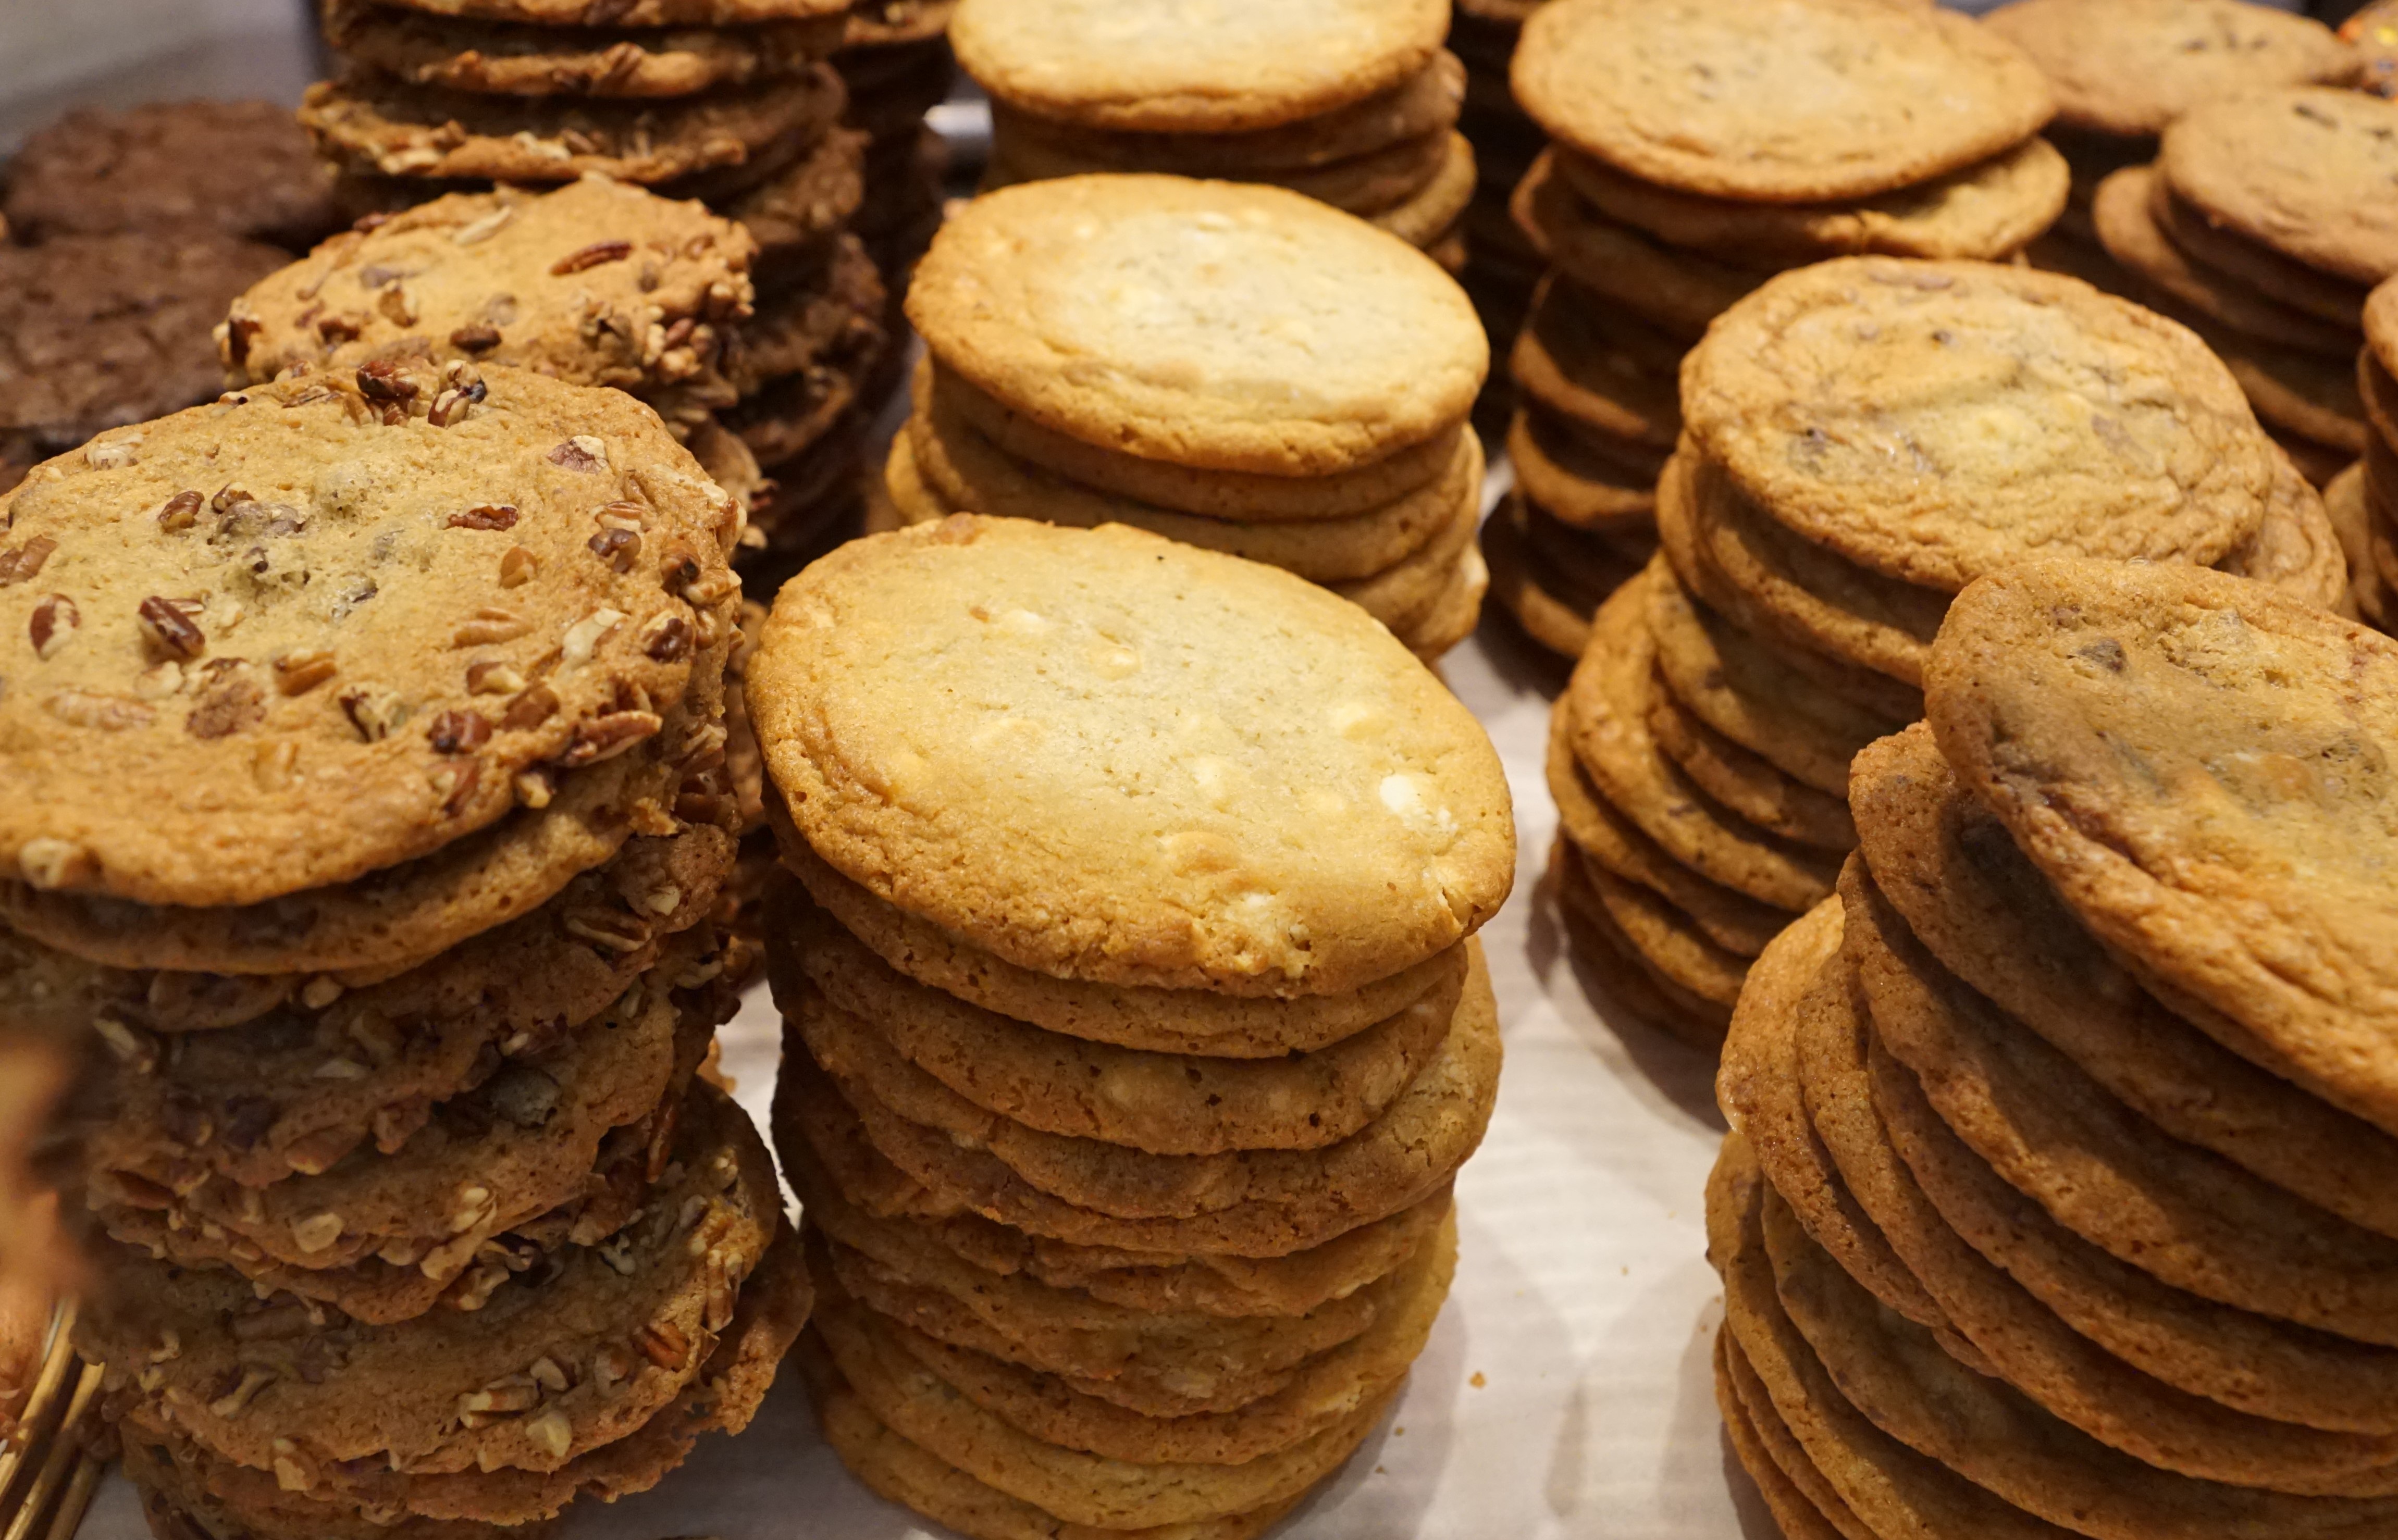
dish, meal, food, produce, breakfast, baking, biscuit, cookie, dessert, eat, boston, icing, baked goods, flavor, market hall, snack food, cookies and crackers, whole grain, peanut butter cookie